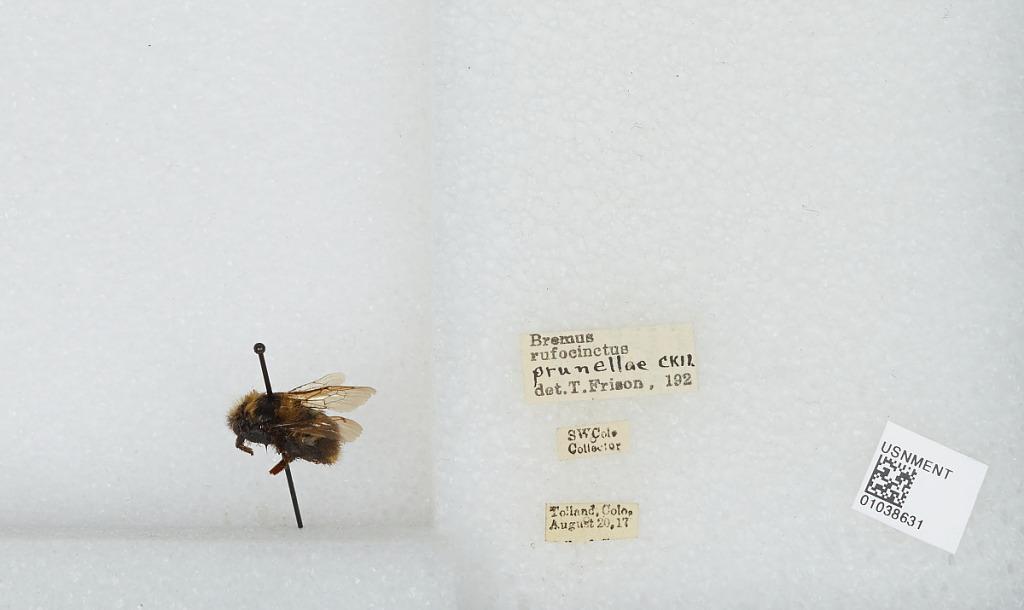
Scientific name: Bombus (Cullumanobombus) rufocinctus Cresson
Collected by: S. Cole
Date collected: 1917-8-20
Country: United States
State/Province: Colorado
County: Gilpin
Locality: Tolland
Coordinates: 39.905, -105.589
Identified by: Franklin